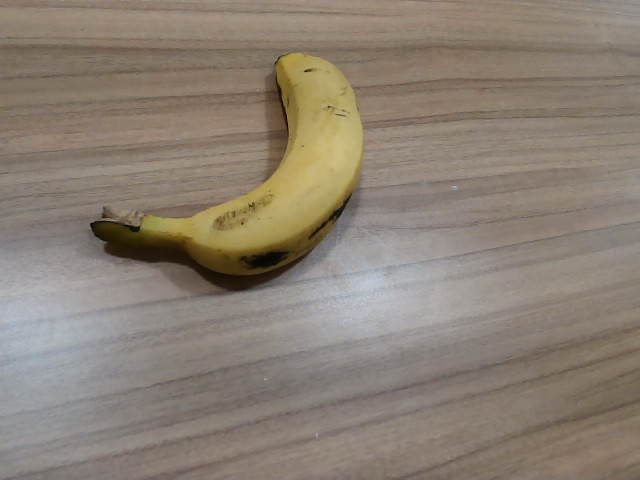
Label: Ripe_Banana